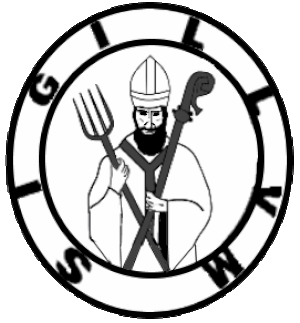
Sceau du couvent capucin créé à Bruyères en 1665 représentant saint Blaise.
Bruyères est une commune française située dans le département des Vosges en région Grand Est.
L’histoire de Bruyères commence réellement aux XIIᵉ – XIIIᵉ siècles avec l’érection d’un château-fort exigée par le duc de Lorraine pour assurer ses fonctions d’avoué de l’Insigne Église collégiale et séculière de Saint-Pierre à Remiremont et avec l’octroi de la charte de Beaumont aux bourgeois de la ville en 1263. De la chastellerie initiale évoquée dans les actes en 1285 se dégagent progressivement un bourg et un faubourg à vocation commerçante qui devient une circonscription à la fois administrative et judiciaire en tant que chef-lieu de prévôté, puis de bailliage pendant l’Ancien Régime lorrain et français. Le destin de Bruyères est lié à l’histoire du duché de Lorraine de sa création jusqu’à l’annexion par la France en 1766 : le sud-est du territoire lorrain est en effet resté sans discontinuité dans le domaine ducal jusqu’à la disparition du duché de Lorraine et de Bar. Devenue chef-lieu de district pendant la période révolutionnaire, puis de canton à partir de 1795, la ville de Bruyères vit au même rythme que les autres petites et moyennes communes de la région sans s’en distinguer particulièrement.